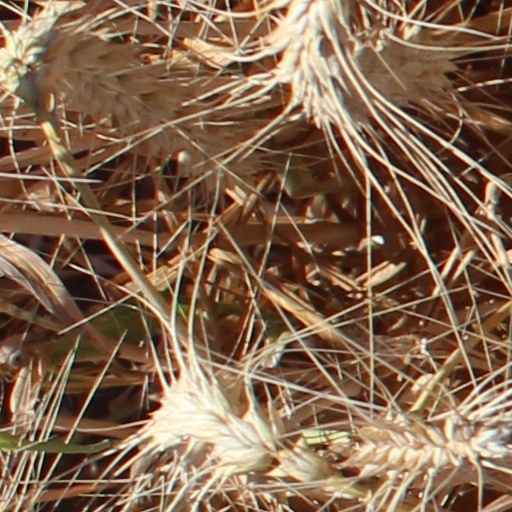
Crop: wheat